Chess Oscar

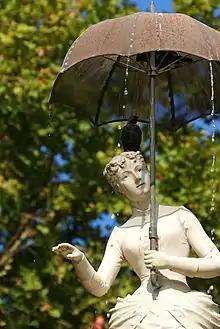
"The Lady of the Umbrella"

The Chess Oscar statuette originally took the form of "The Lady of the Umbrella", a figure based on a statue in Parc de la Ciutadella in Barcelona, Spain.